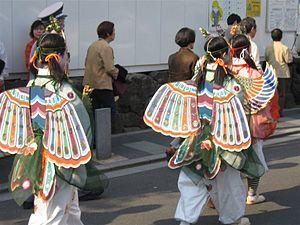
Parade "" Aoi Matsuri "" au Japon.spread your wings: Girls marching in the Aoi Matsuri in Kyoto."